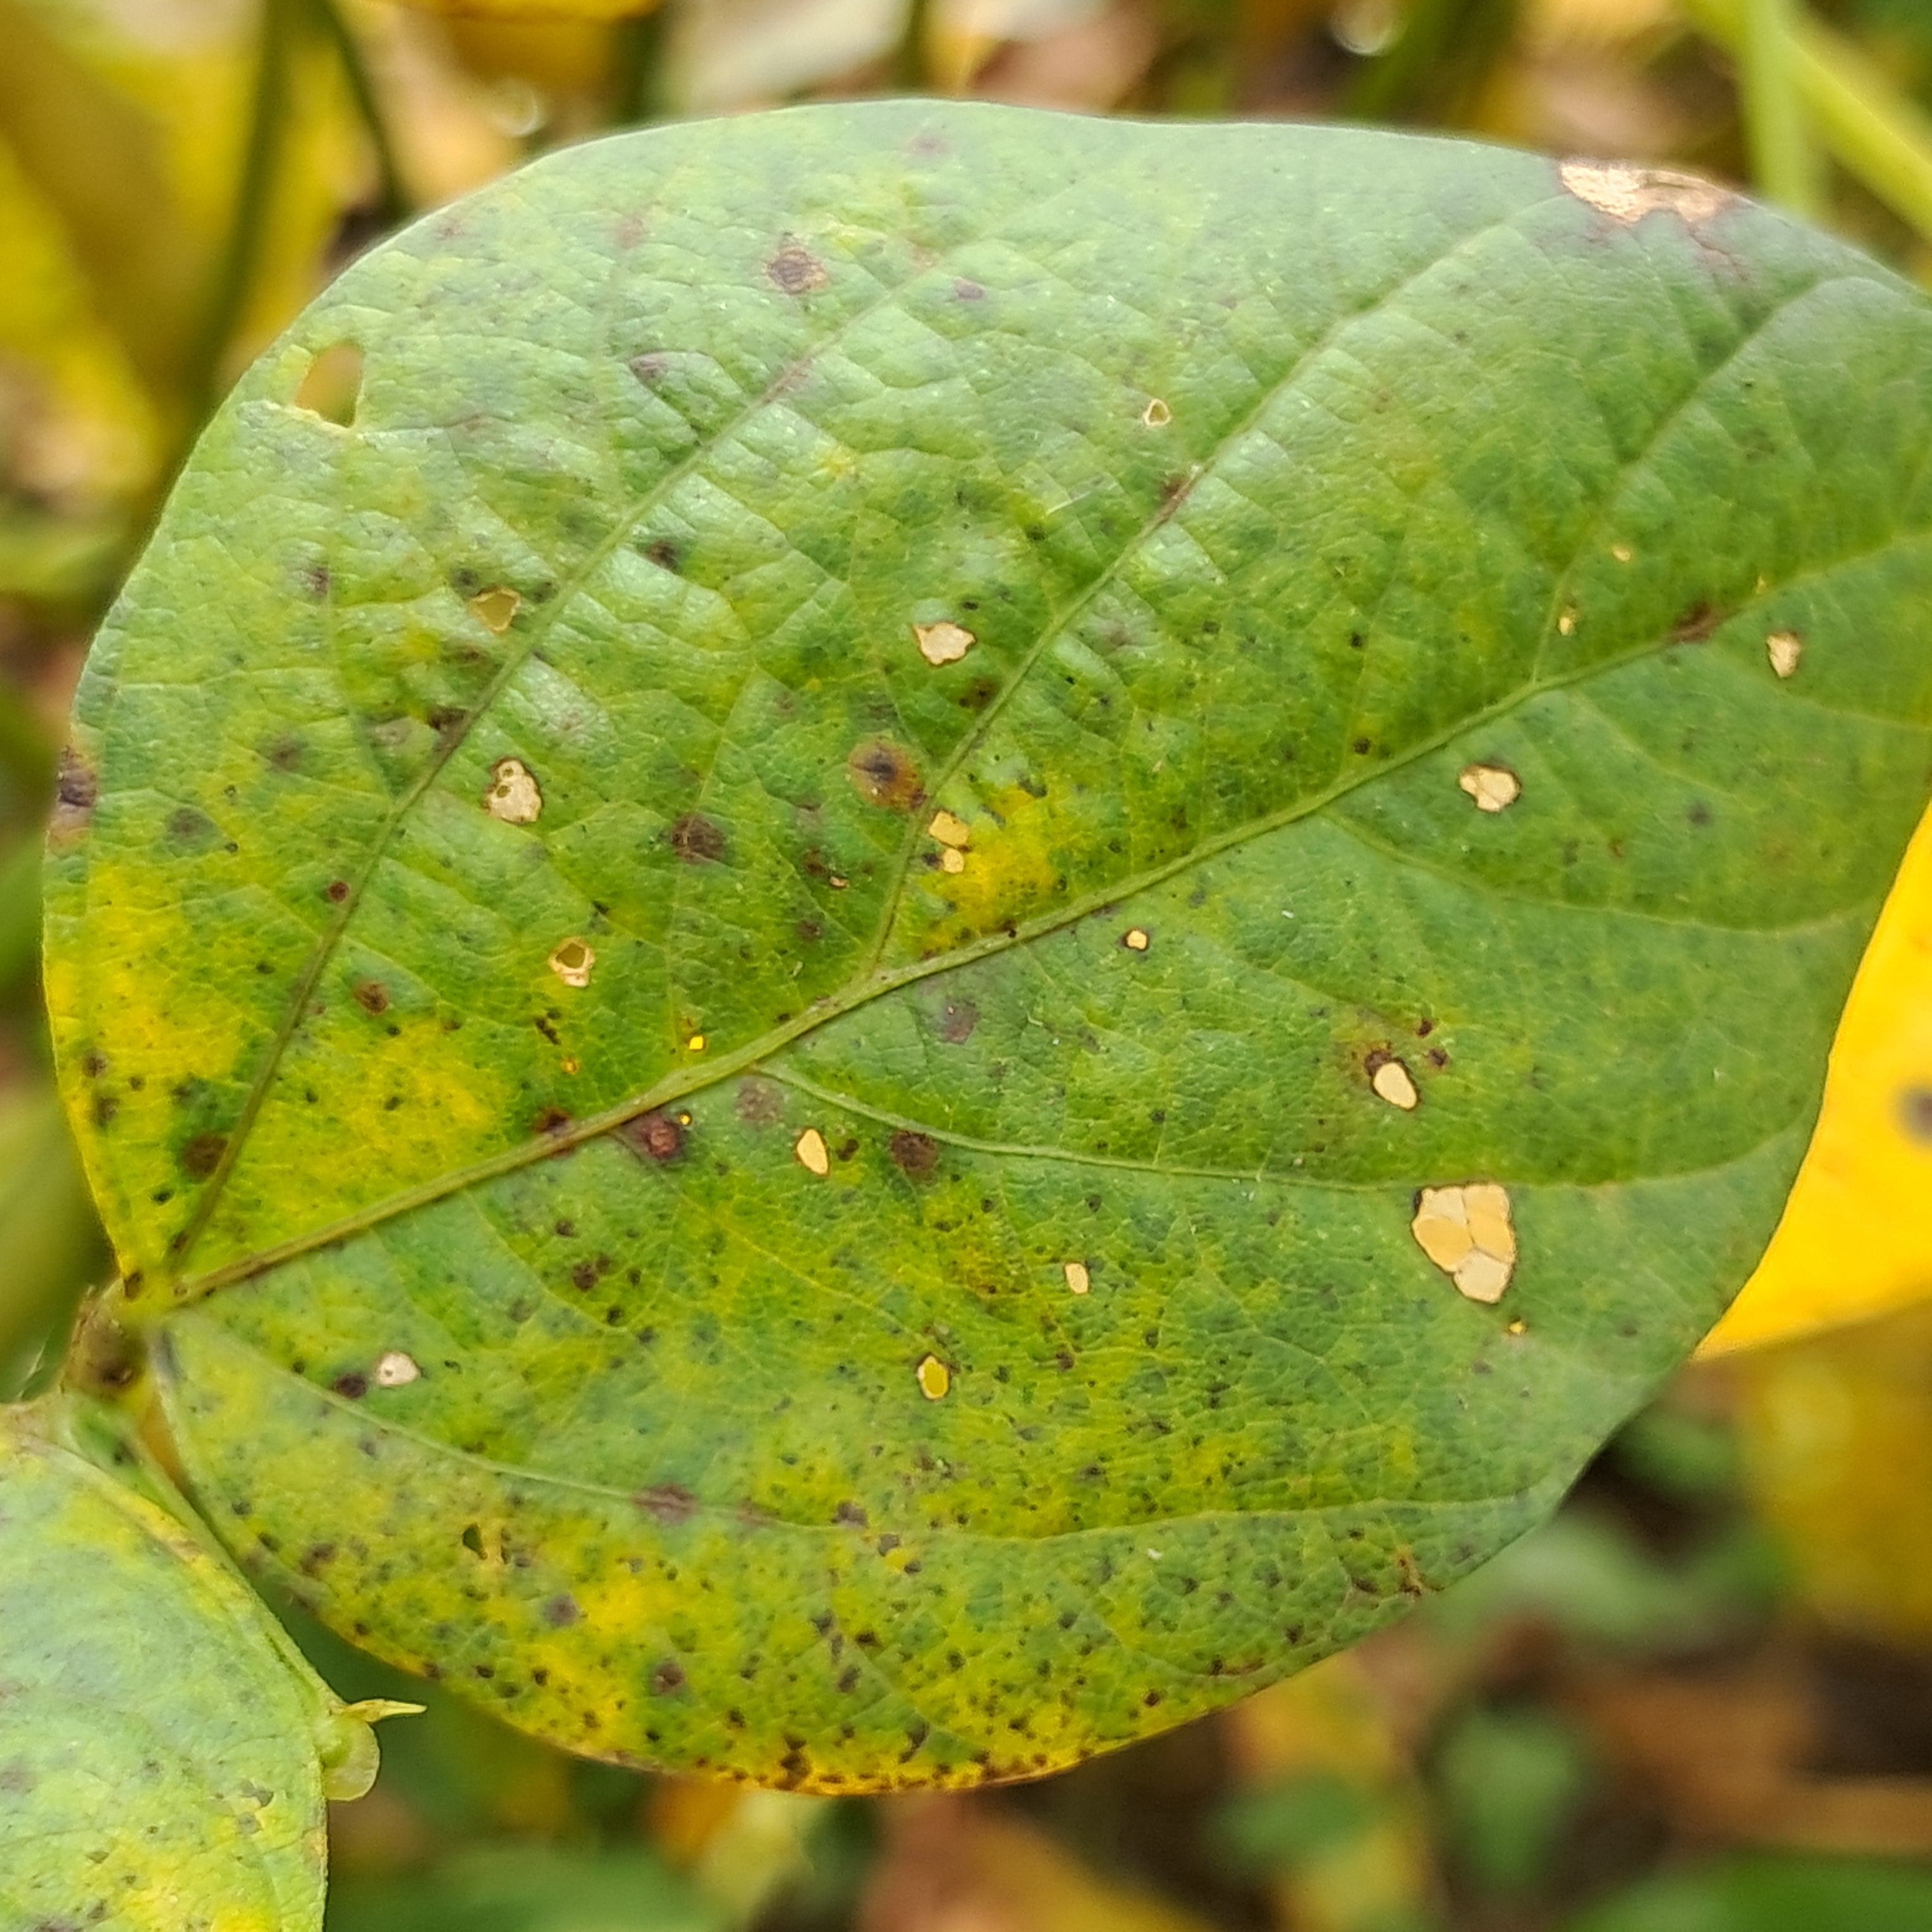
Label: Caterpillar_Semilooper_Pest